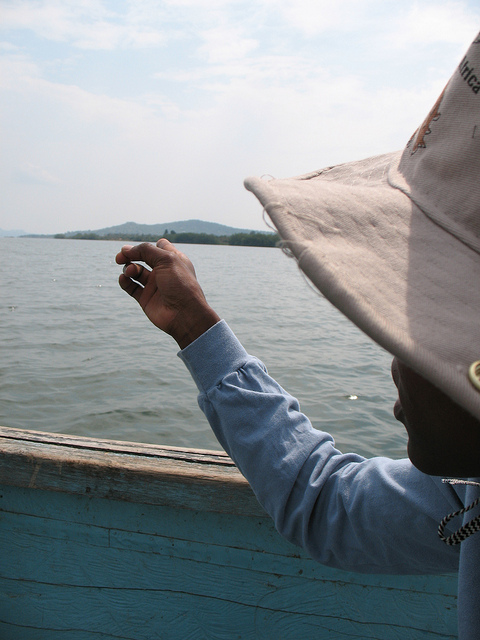
A person with a hat on in a boat pointing at something on shore.

The man is riding a boat pointing to something out in the distance in the water.

A woman on a boat points off into the distance of a lake.

A man standing on a boat wearing a large brown hat.